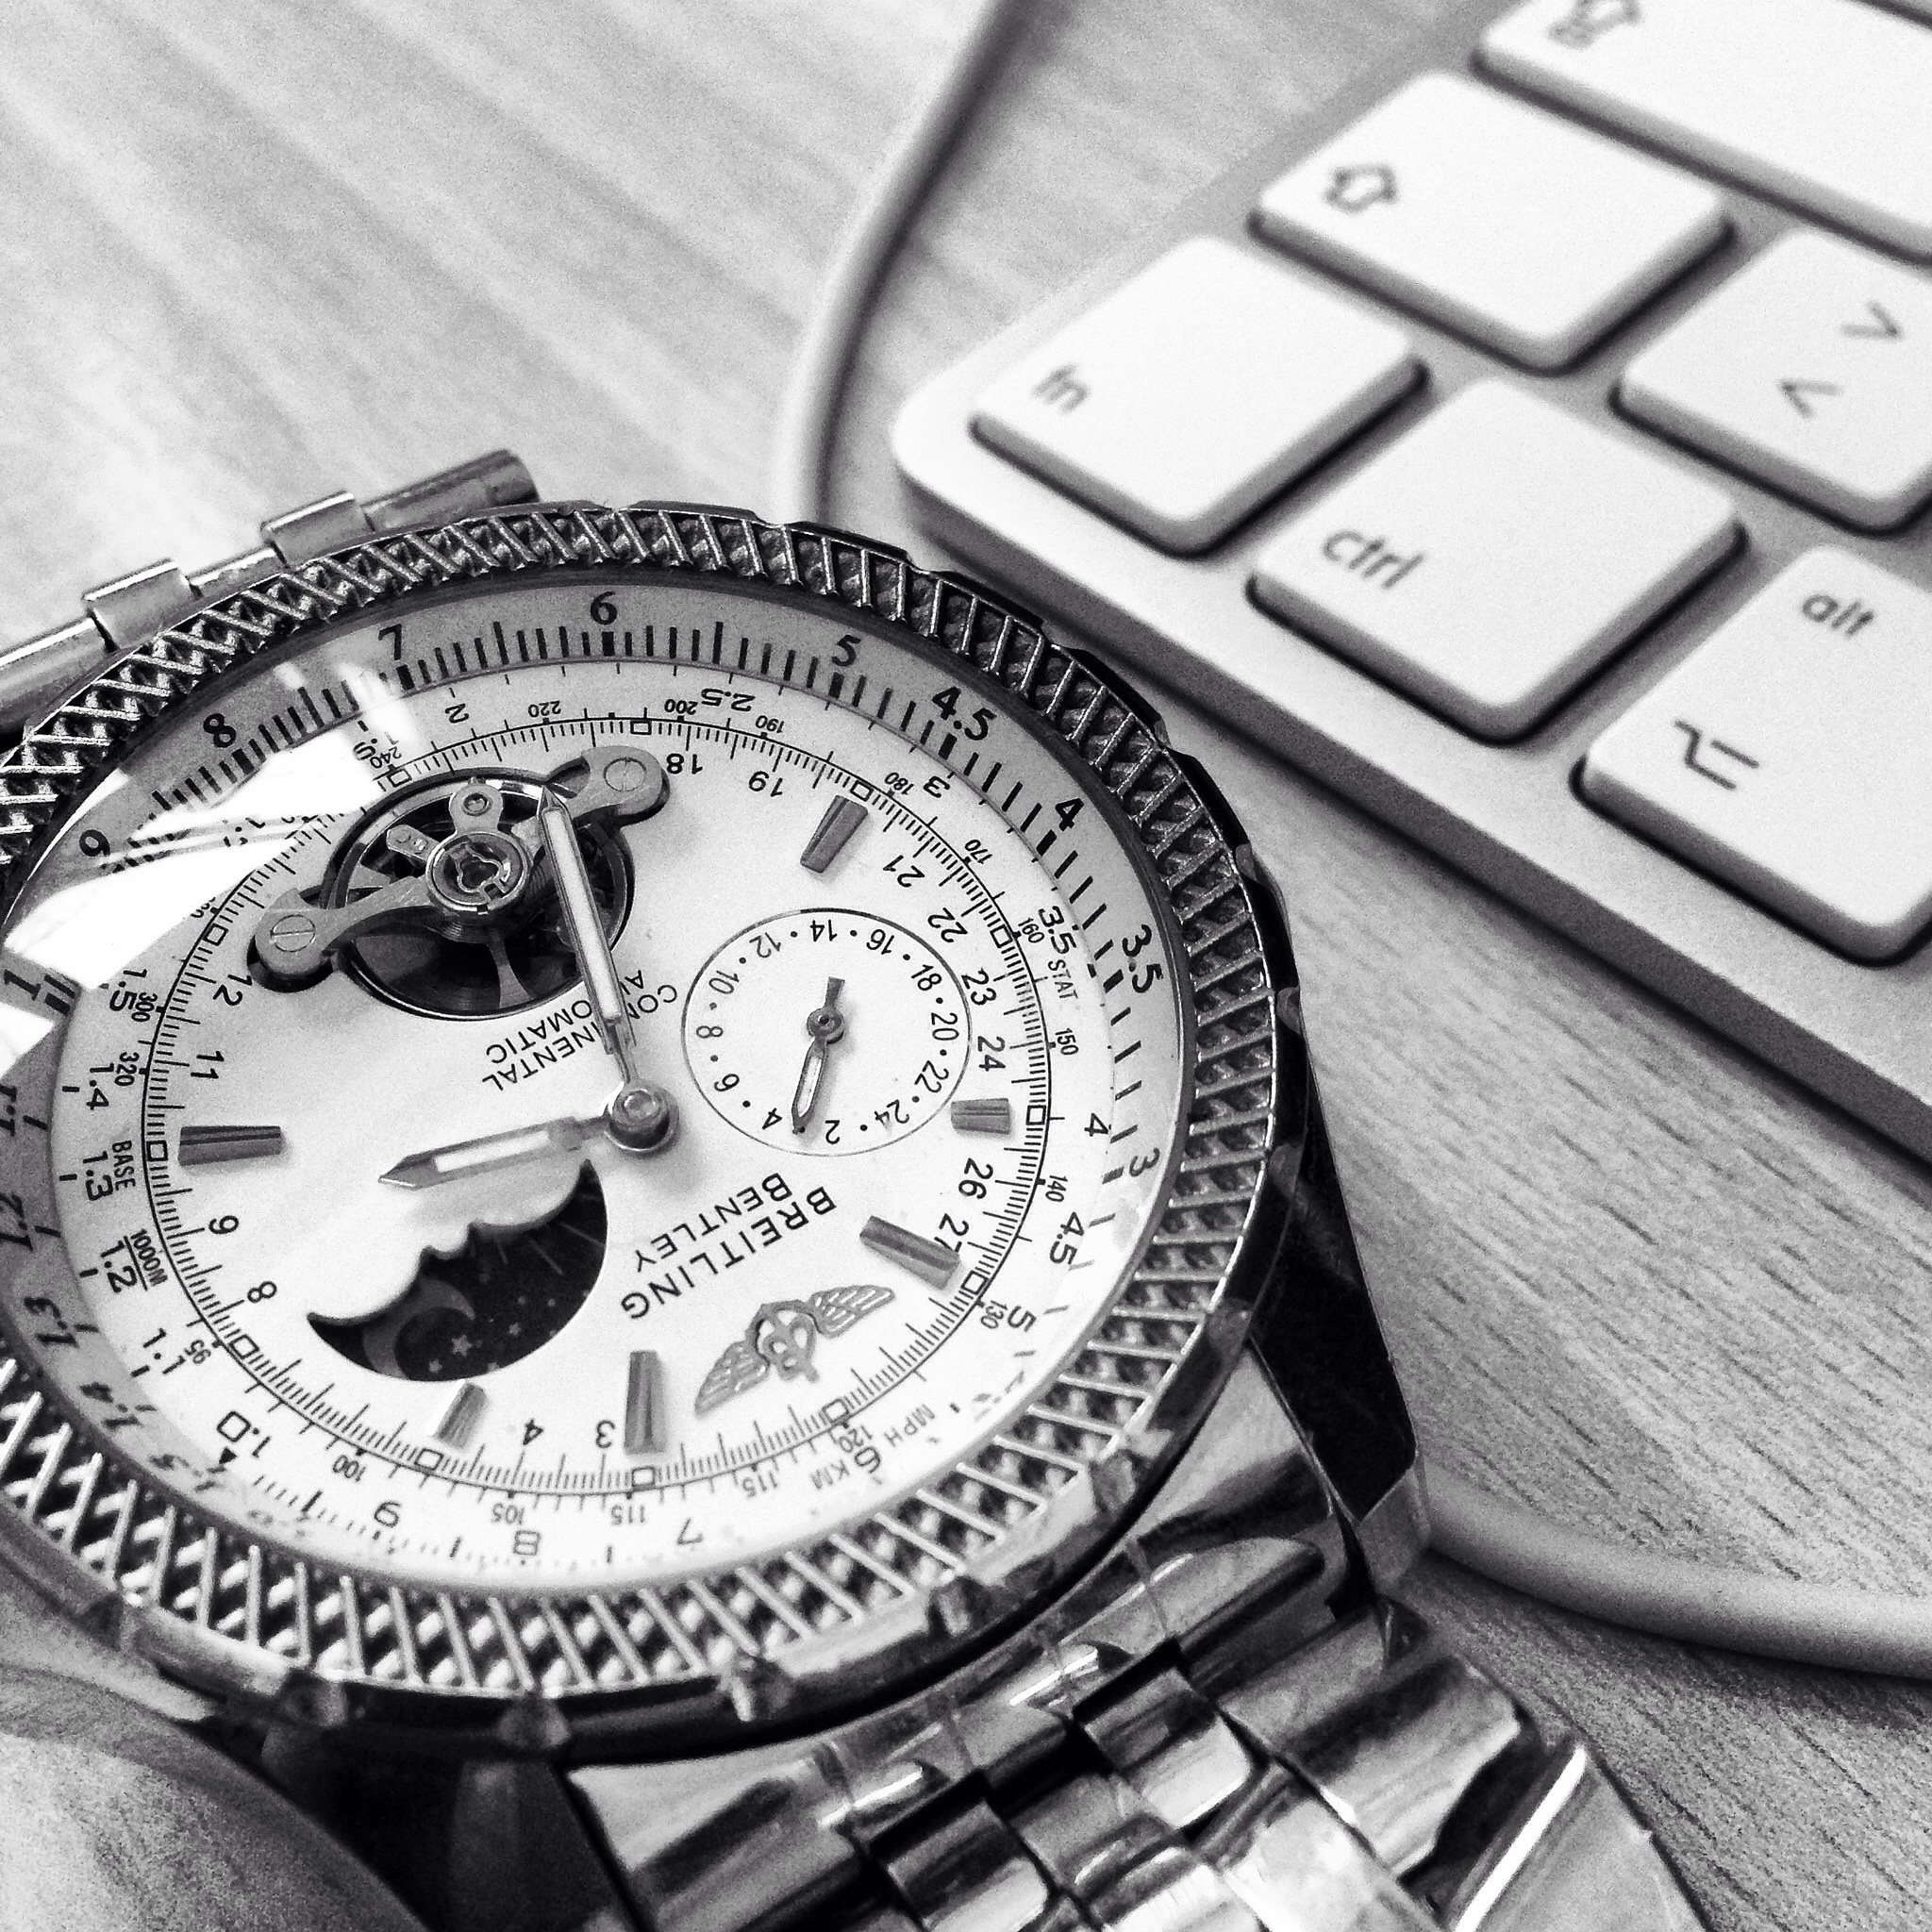
watch, hand, black and white, monochrome, brand, cash, font, monochrome photography